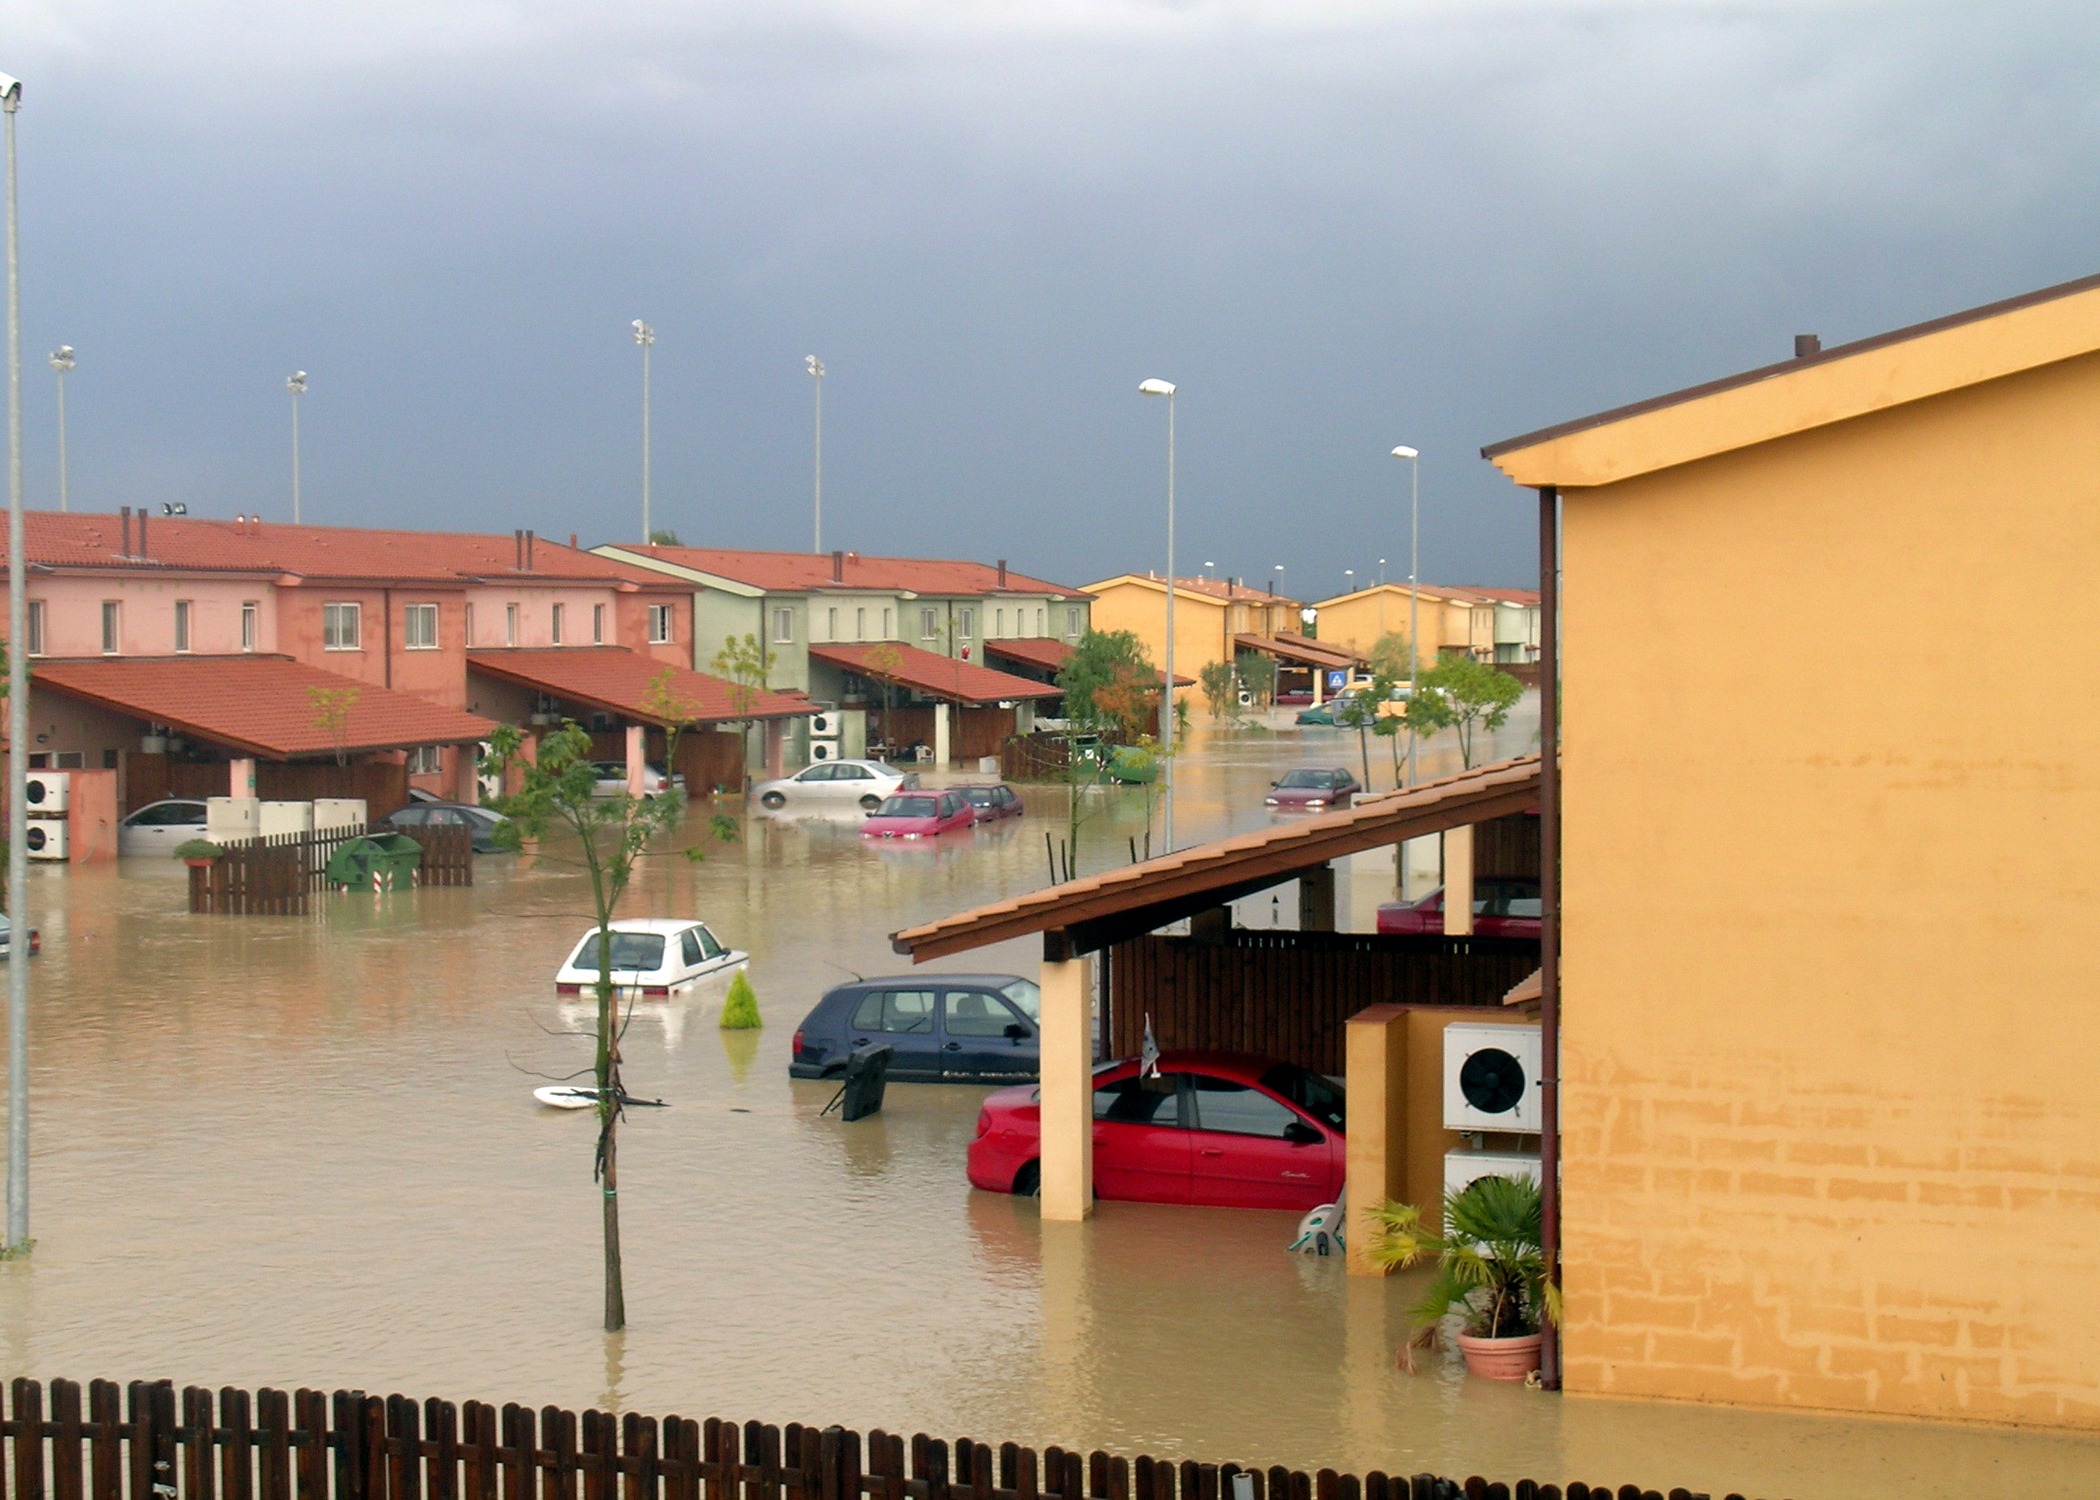
landscape, water, sky, city, flood, clouds, homes, houses, ruined, devastation, sicily, flooded, neighbourhood, residential area, sigonella